2016 Carolina Panthers season

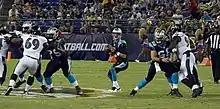
Panthers at the Ravens during the preseason

The Panthers were up 17–7 in the fourth quarter which saw the Broncos put up 14 points. Down 21–20, Graham Gano attempted a potential game winning 50 yard kick but the kick was wide left, handing the Panthers a 0–1 start to the season.